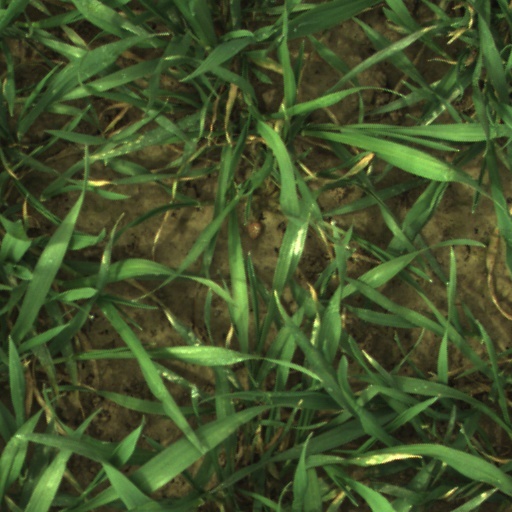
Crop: wheat